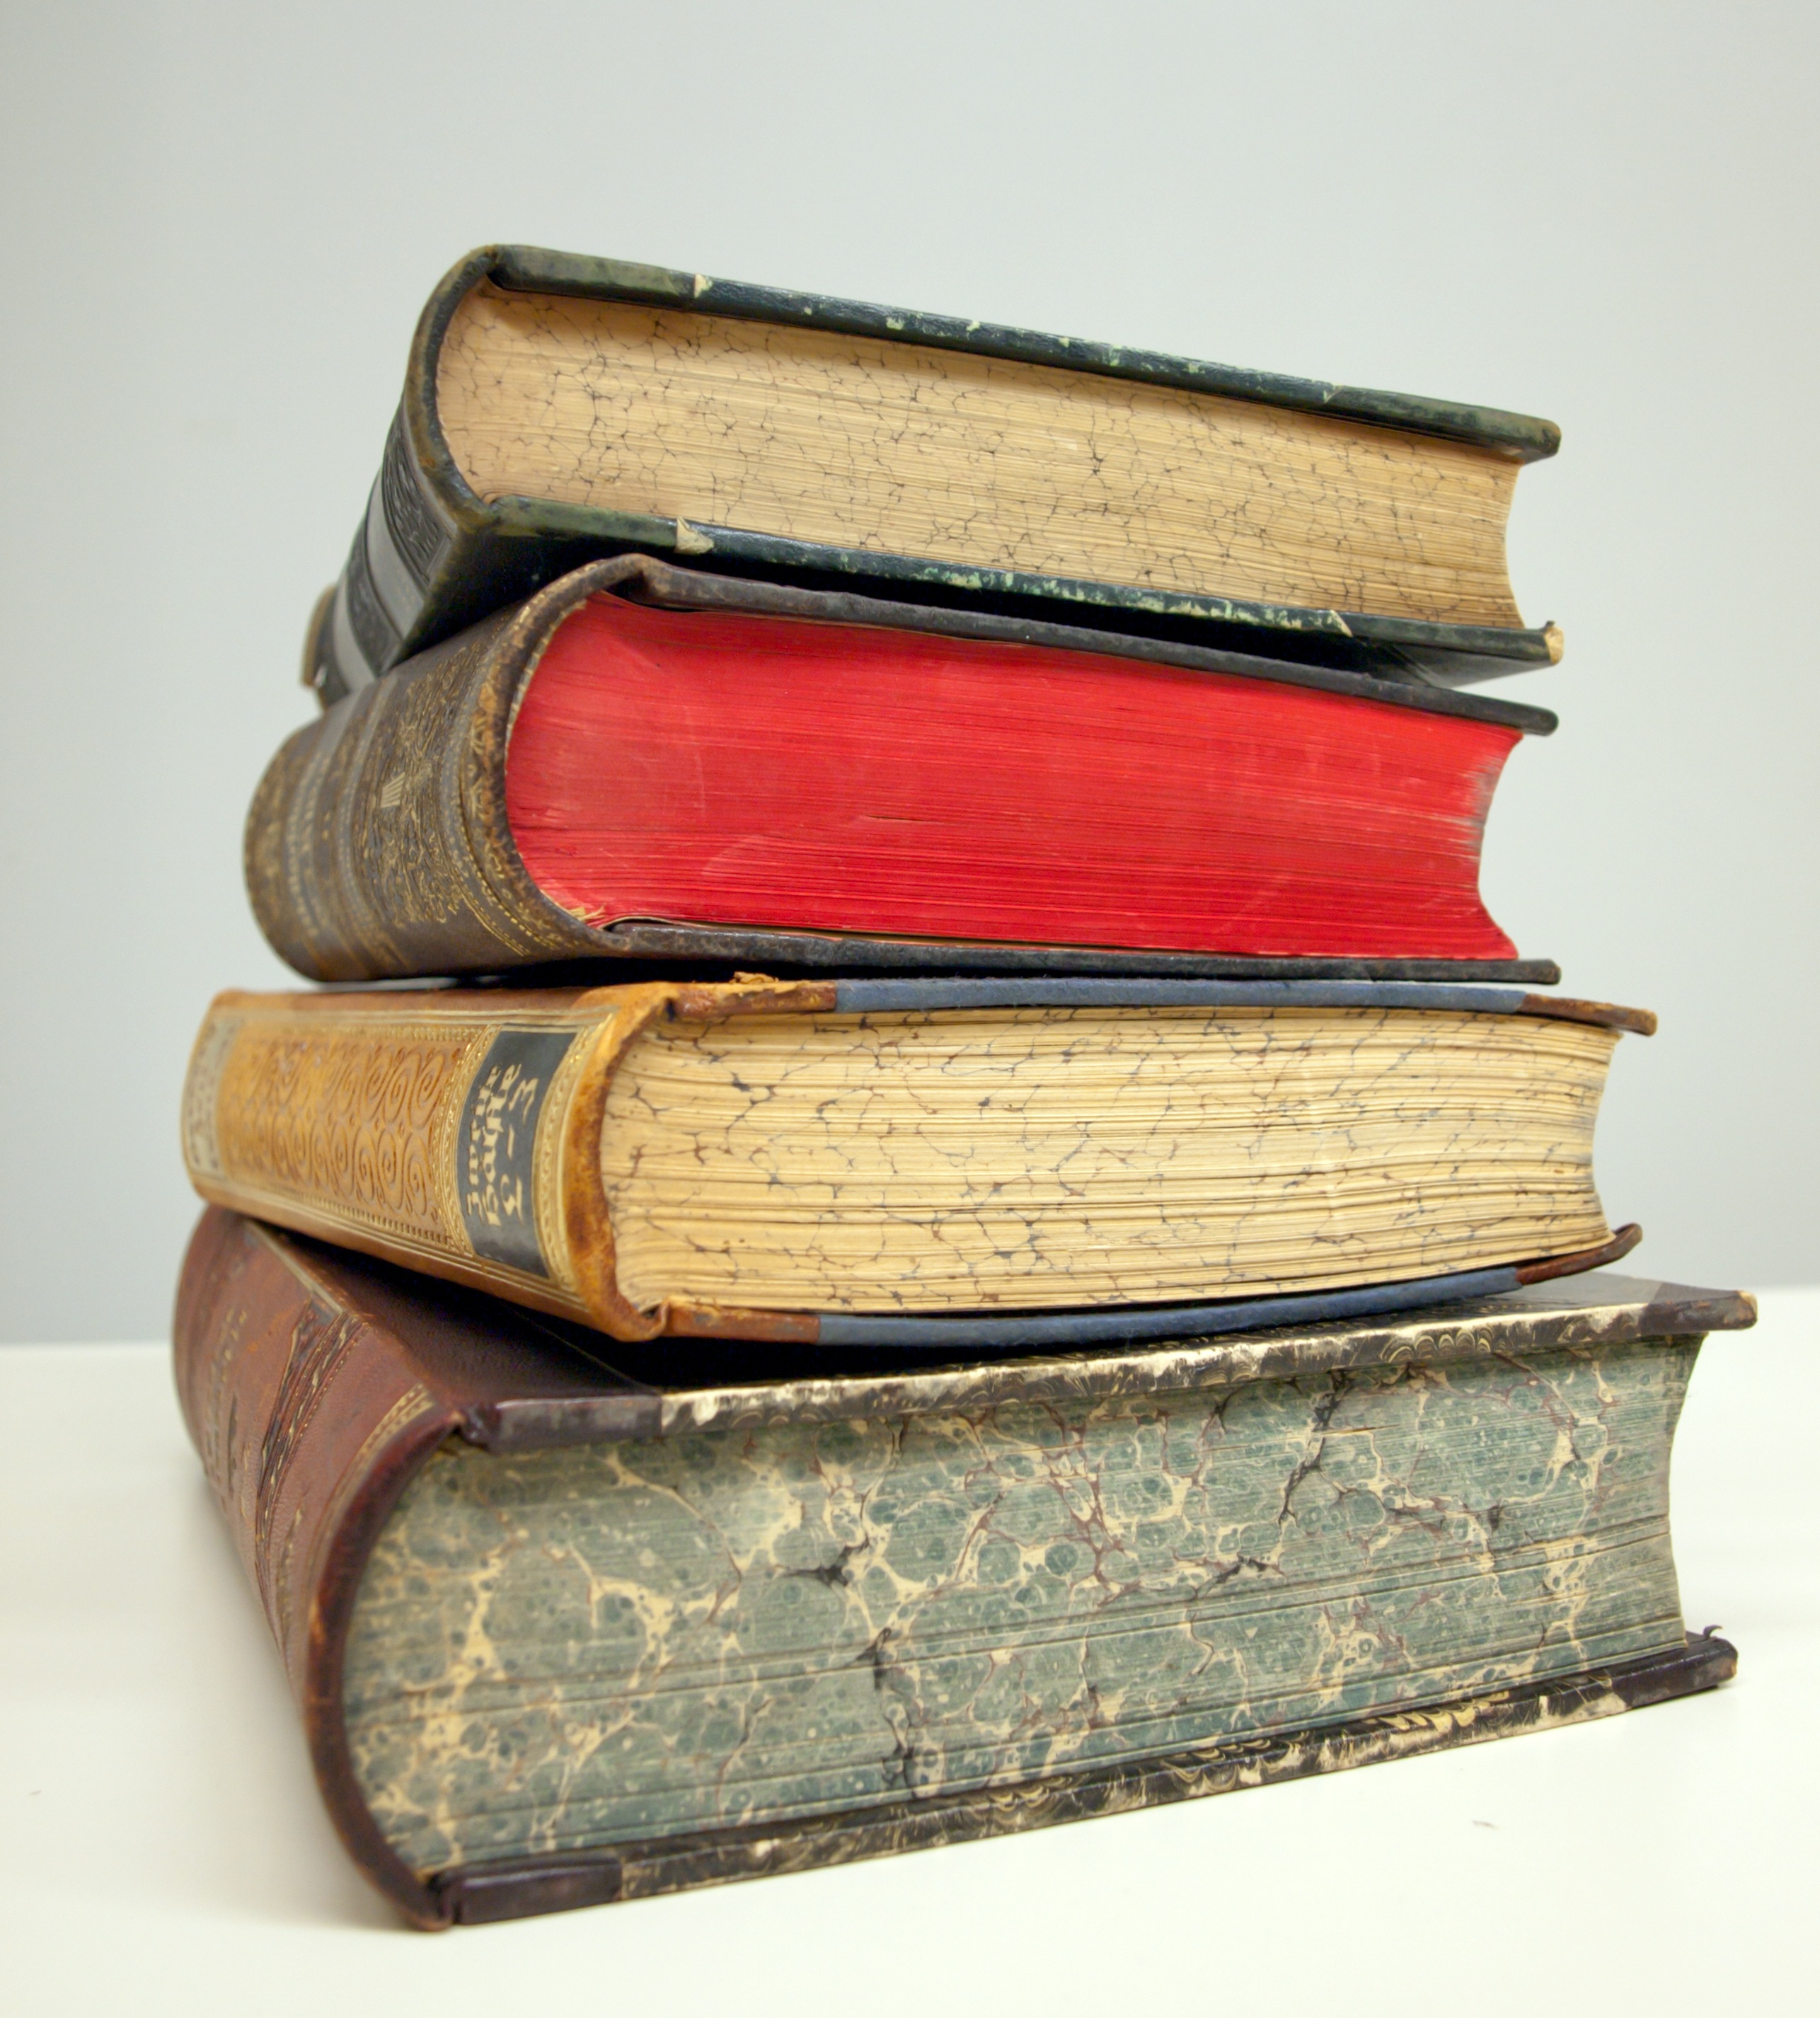
book, read, wood, leather, old, red, shelf, paper, spine, pages, worn, library, books, bound, cover, used, antiquarian, used books, man made object, book section